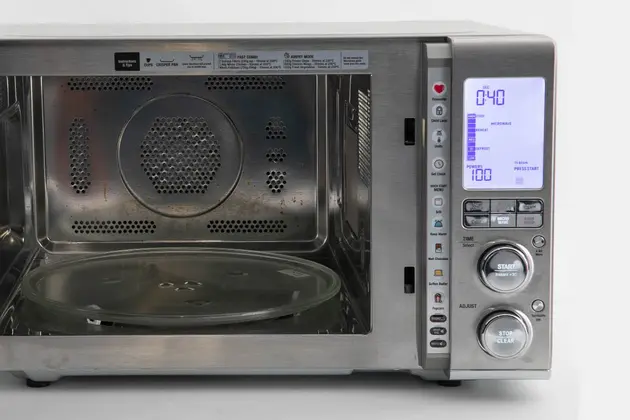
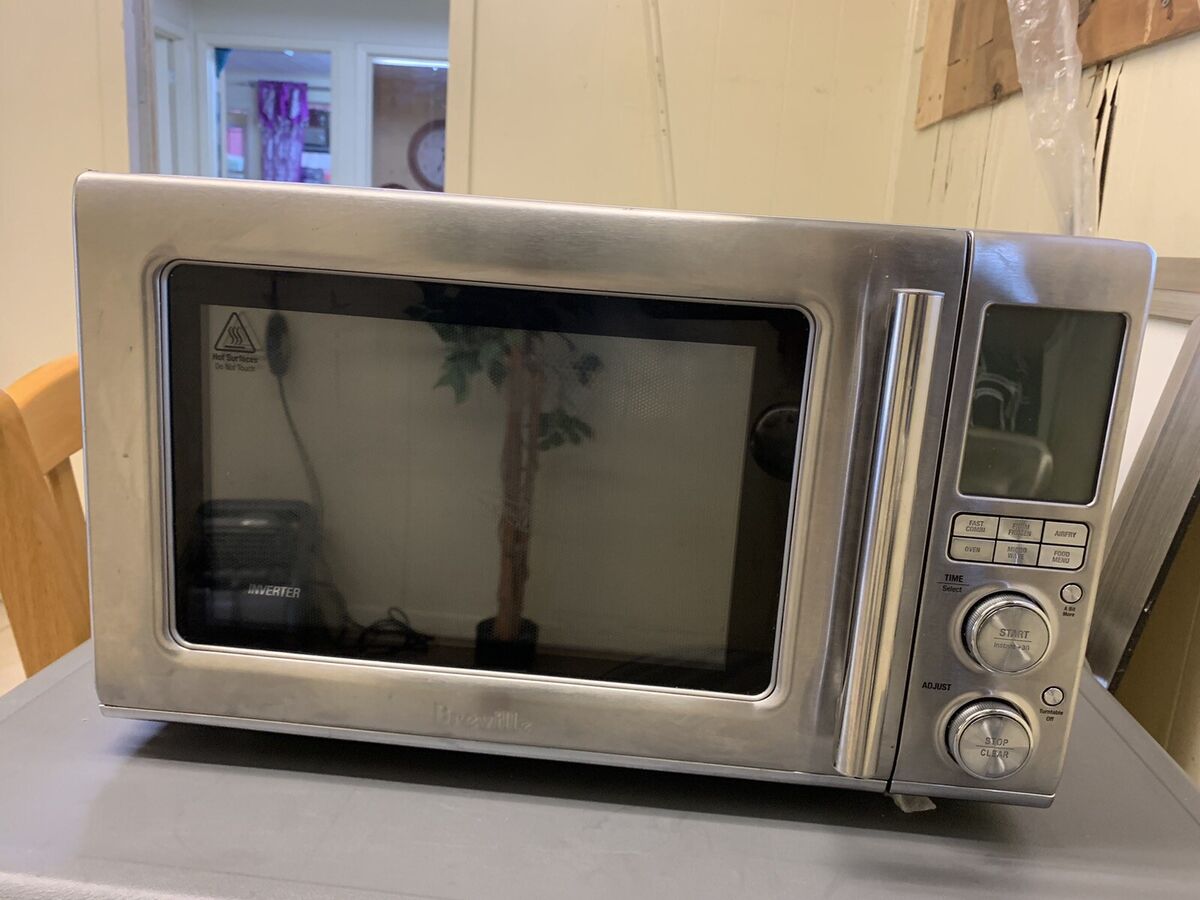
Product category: misc
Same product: yes